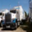
Label: truck